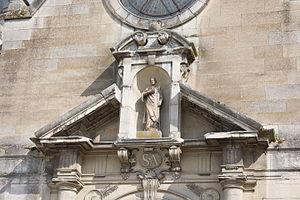
L'église Saint-Acceul, située à Écouen, dans le Val-d'Oise, est la seule église en France placée sous le vocable de ce saint, mais elle possède une relique d'Andéol du Vivarais qui semble être le patron véritable de l'église. Le chœur et son collatéral ont été édifiés entre 1536 et 1554 pour le compte du connétable Anne de Montmorency, et constituent un ensemble élancé et élégant de style gothique flamboyant. Or, la principale richesse de l'église sont ses vitraux Renaissance du milieu du XVIᵉ siècle, qui ornent toutes les fenêtres du chœur et du collatéral. Aucune autre église du département n'a conservé tous ses vitraux d'origine. D'autre part, le clocher Renaissance est demeuré inachevé, et la basse nef construite à l'économique au début du XVIIIᵉ siècle s'accorde mal avec le chœur. L'église et ses vitraux font l'objet d'un classement précoce aux monuments historiques par liste de 1840, au moment même de l'instauration de ce type de protection. Dans ce contexte, la façade principale jusque-là provisoire est construite en 1854 selon un projet du siècle précédent resté sans suite.